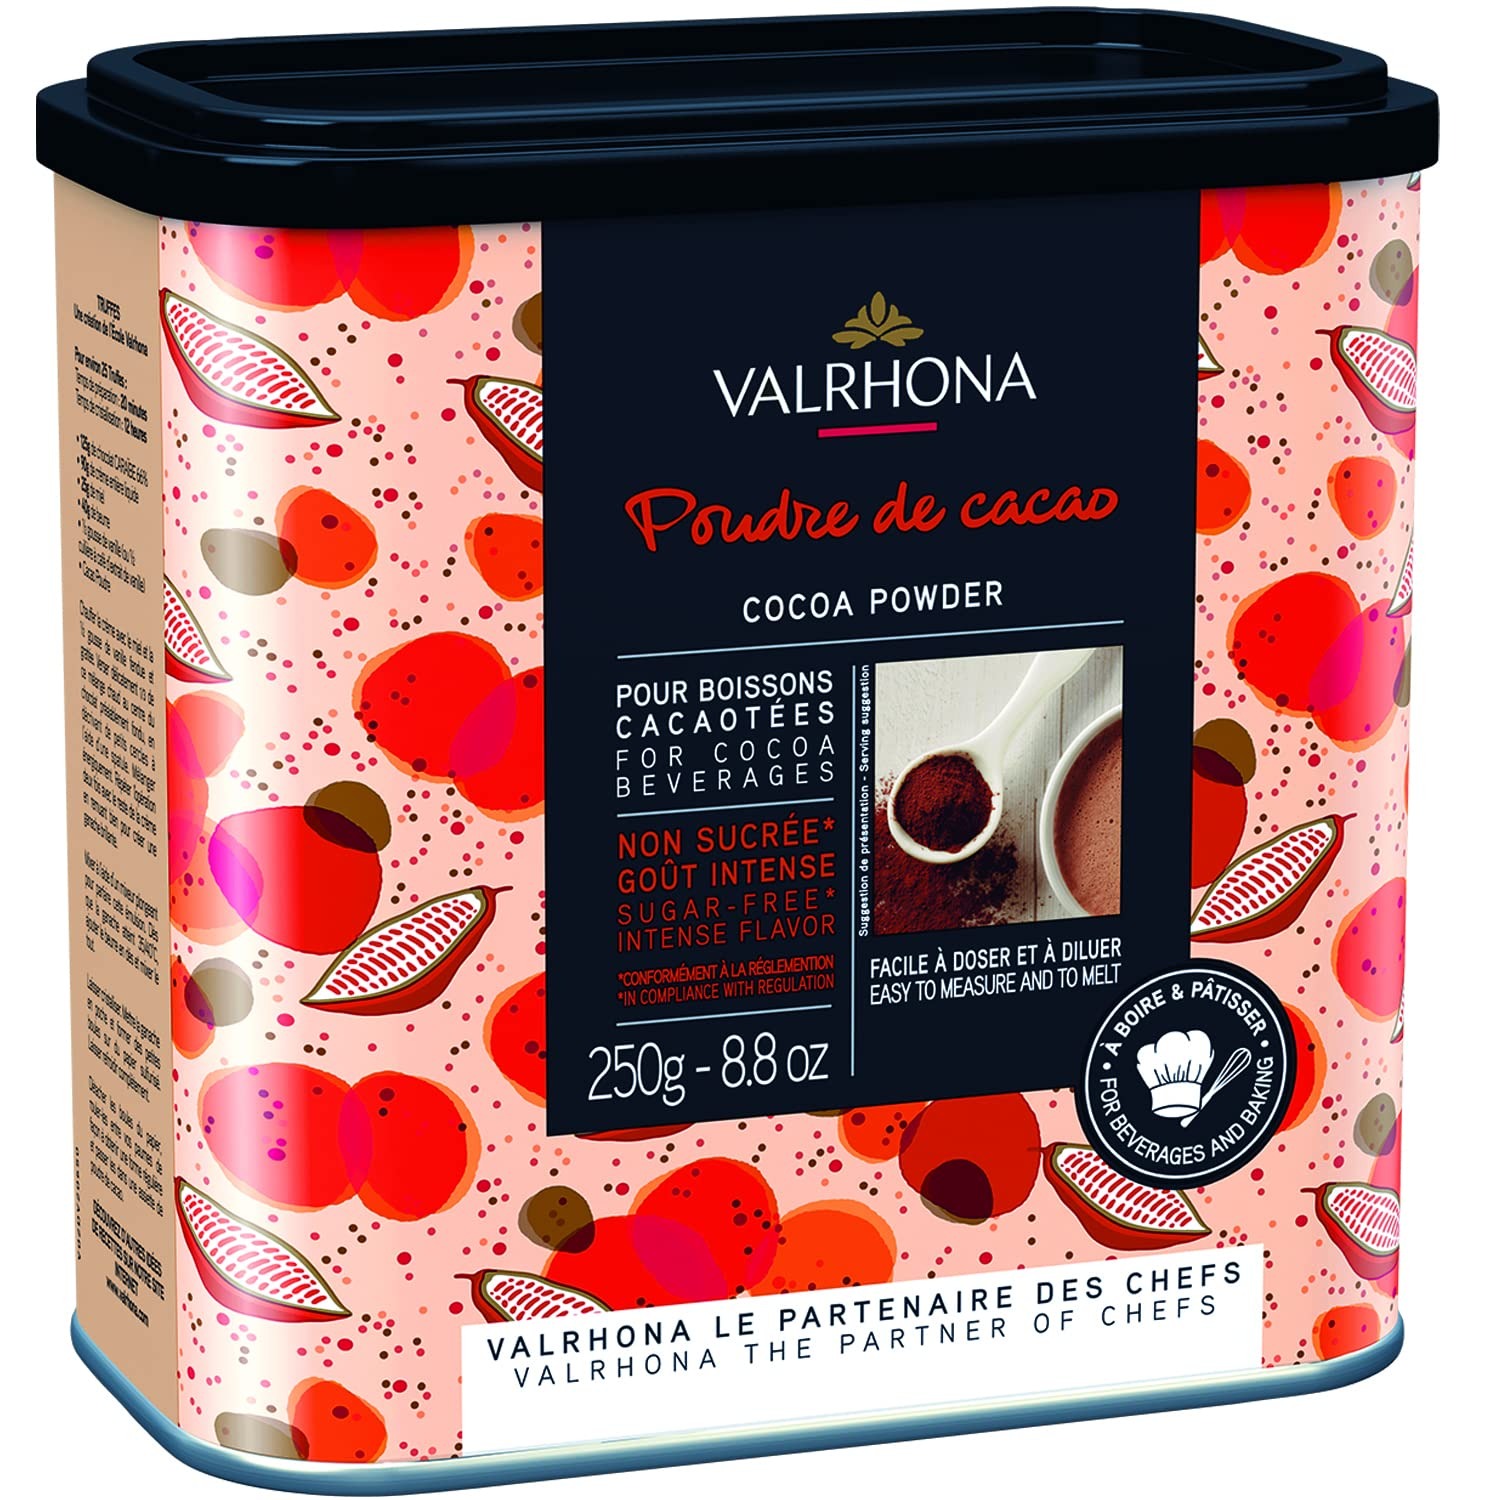
Item Name: VALRHONA Cocoa Powder, 250 GR
Bullet Point 1: Perfect for baking, stovetop cooking and more, this cocoa powder features a pure, intense cocoa taste with a rich, red mahogany color
Bullet Point 2: Versatile cocoa powder is ideal for baking chocolate confections and adds complex, unexpected flavors to a wide variety of savory dishes
Bullet Point 3: Simply add sugar and hot milk for a delightful sipping chocolate
Bullet Point 4: Manufacturer: Valrhona
Bullet Point 5: Includes: 8
Product Description: Perfect for baking, stovetop cooking and more, this cocoa powder features a pure, intense cocoa taste with a rich, red mahogany color. Versatile cocoa powder is ideal for baking chocolate confections and adds complex, unexpected flavors to a wide variety of savory dishes. Simply add sugar and hot milk for a delightful sipping chocolate. Manufacturer: Valrhona. Includes: 8.82 oz.. Ingredients: Cocoa powder. Made in France.
Value: 8.82
Unit: Ounce

Price: 45.28